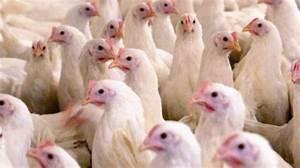
chicken